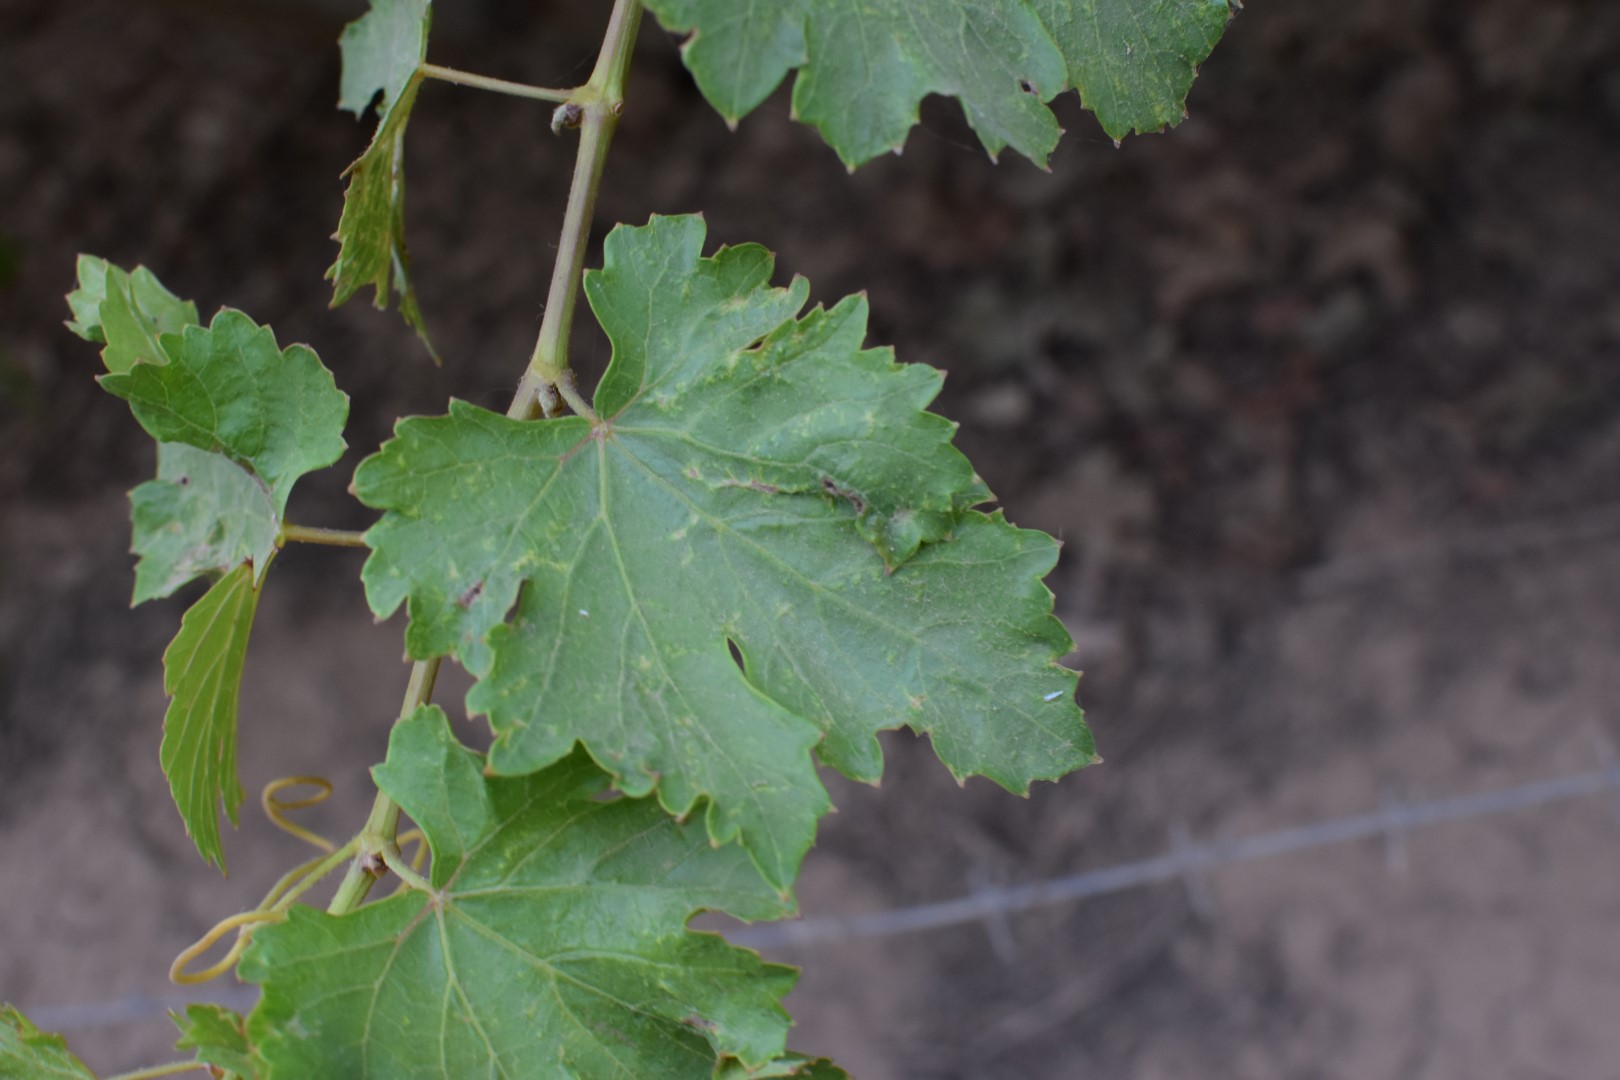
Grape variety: Kamali